Rowberrow

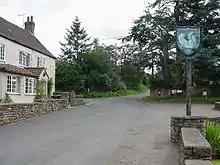
The Swan at Rowberrow

Rowberrow is a small village and former civil parish, now in the parish of Shipham in the Somerset district, in the ceremonial county of Somerset, England. In 1931 the parish had a population of 56. On 1 April 1933 the parish was abolished and merged with Shipham.